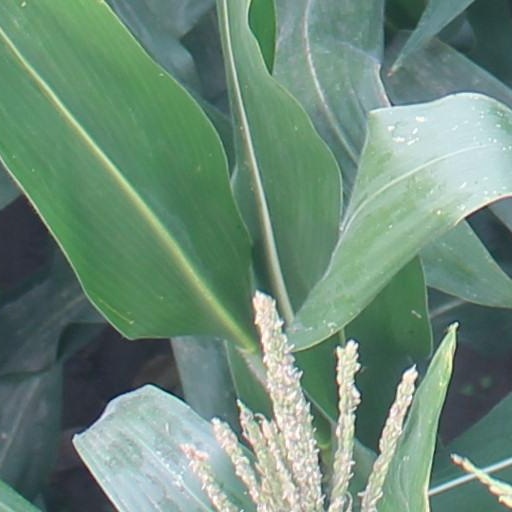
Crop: maize; corn